John Rodgers (rower)

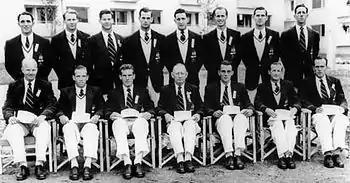
Rodgers (back row 3rd from left) in the 1952 Olympic rowing squad

A John Rodgers (25 September 1930 – 26 March 2016) was an Australian rower. He competed in the men's double sculls event at the 1952 Summer Olympics.